Paul Ehrlich

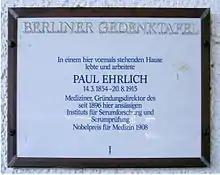
Commemorative plaque at Bergstraße 96 in Berlin-Steglitz, where Ehrlich lived and worked from 1890 to 1899

He married Hedwig Pinkus (1864–1948) in 1883 in the synagogue in Neustadt (now Prudnik, Poland). The couple had two daughters, Stephanie and Marianne. Hedwig was a sister of Max Pinkus, who was an owner of the textile factory in Neustadt (later known as ZPB "Frotex"). He settled in the villa of the Fränkel family on Wiesenerstrasse in Neustadt.